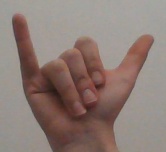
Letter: ya